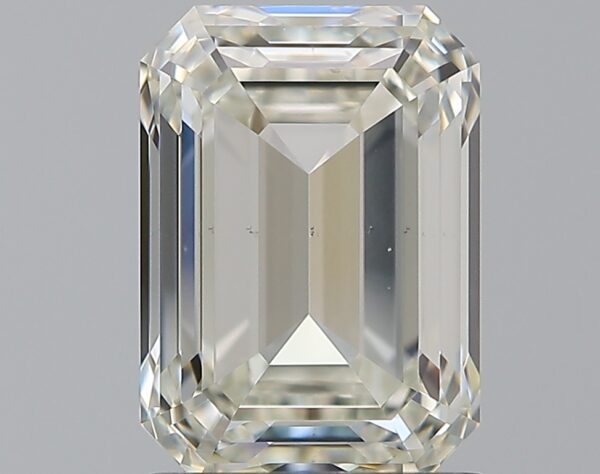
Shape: emerald
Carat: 1.57
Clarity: VS2
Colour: J
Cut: EX
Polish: EX
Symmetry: EX
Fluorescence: N
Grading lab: GIA
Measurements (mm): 7.53 x 5.36 x 3.52